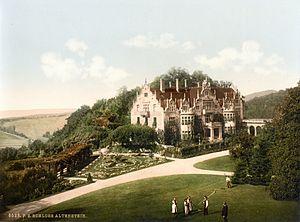
Le château d'Altenstein est un château d'Allemagne, situé à Bad Liebenstein dans l'ancien duché de Saxe-Meiningen dans l'actuel land de Thuringe. C'était la résidence d'été de la famille de Saxe-Meiningen.
Ernest Bernard Victor Georges de Saxe-Meiningen, né le 27 septembre 1859 à Meiningen et mort le 29 décembre 1941 au château d'Altenstein est un prince allemand de la famille Saxe-Meiningen.